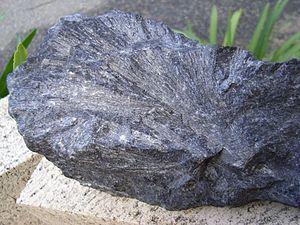
La komatiite est une roche volcanique ultramafique à olivine et pyroxène, riche en magnésium, très fréquente à l'Hadéen et l'Archéen. Elle tient son nom de la rivière Komati, en Afrique du Sud, où elle est particulièrement visible.